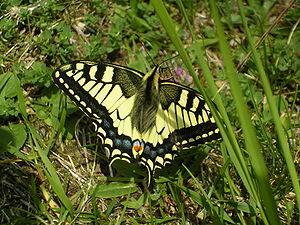
Le jaune est un champ chromatique correspondant à des couleurs claires situées entre l'orange et le vert.